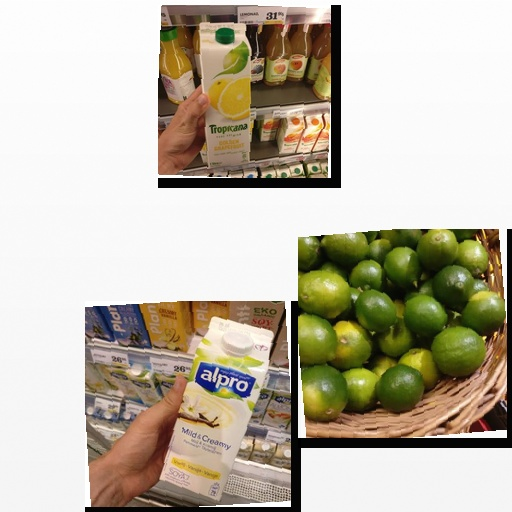
Food items: golden_grapefruit_juice, lime, vanilla_soy_yogurt